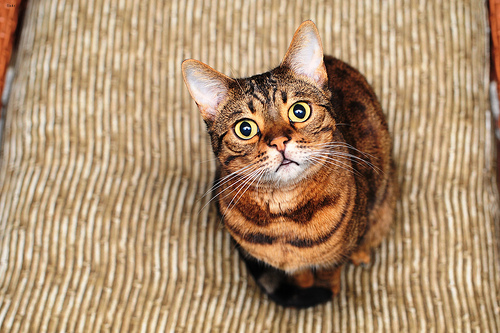
Breed: bengal